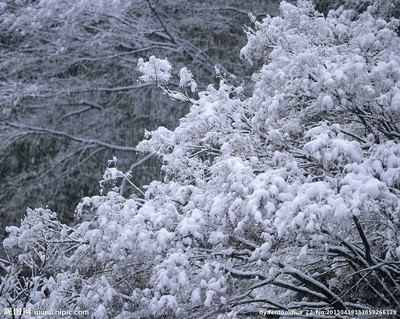
Weather: snow or frosty